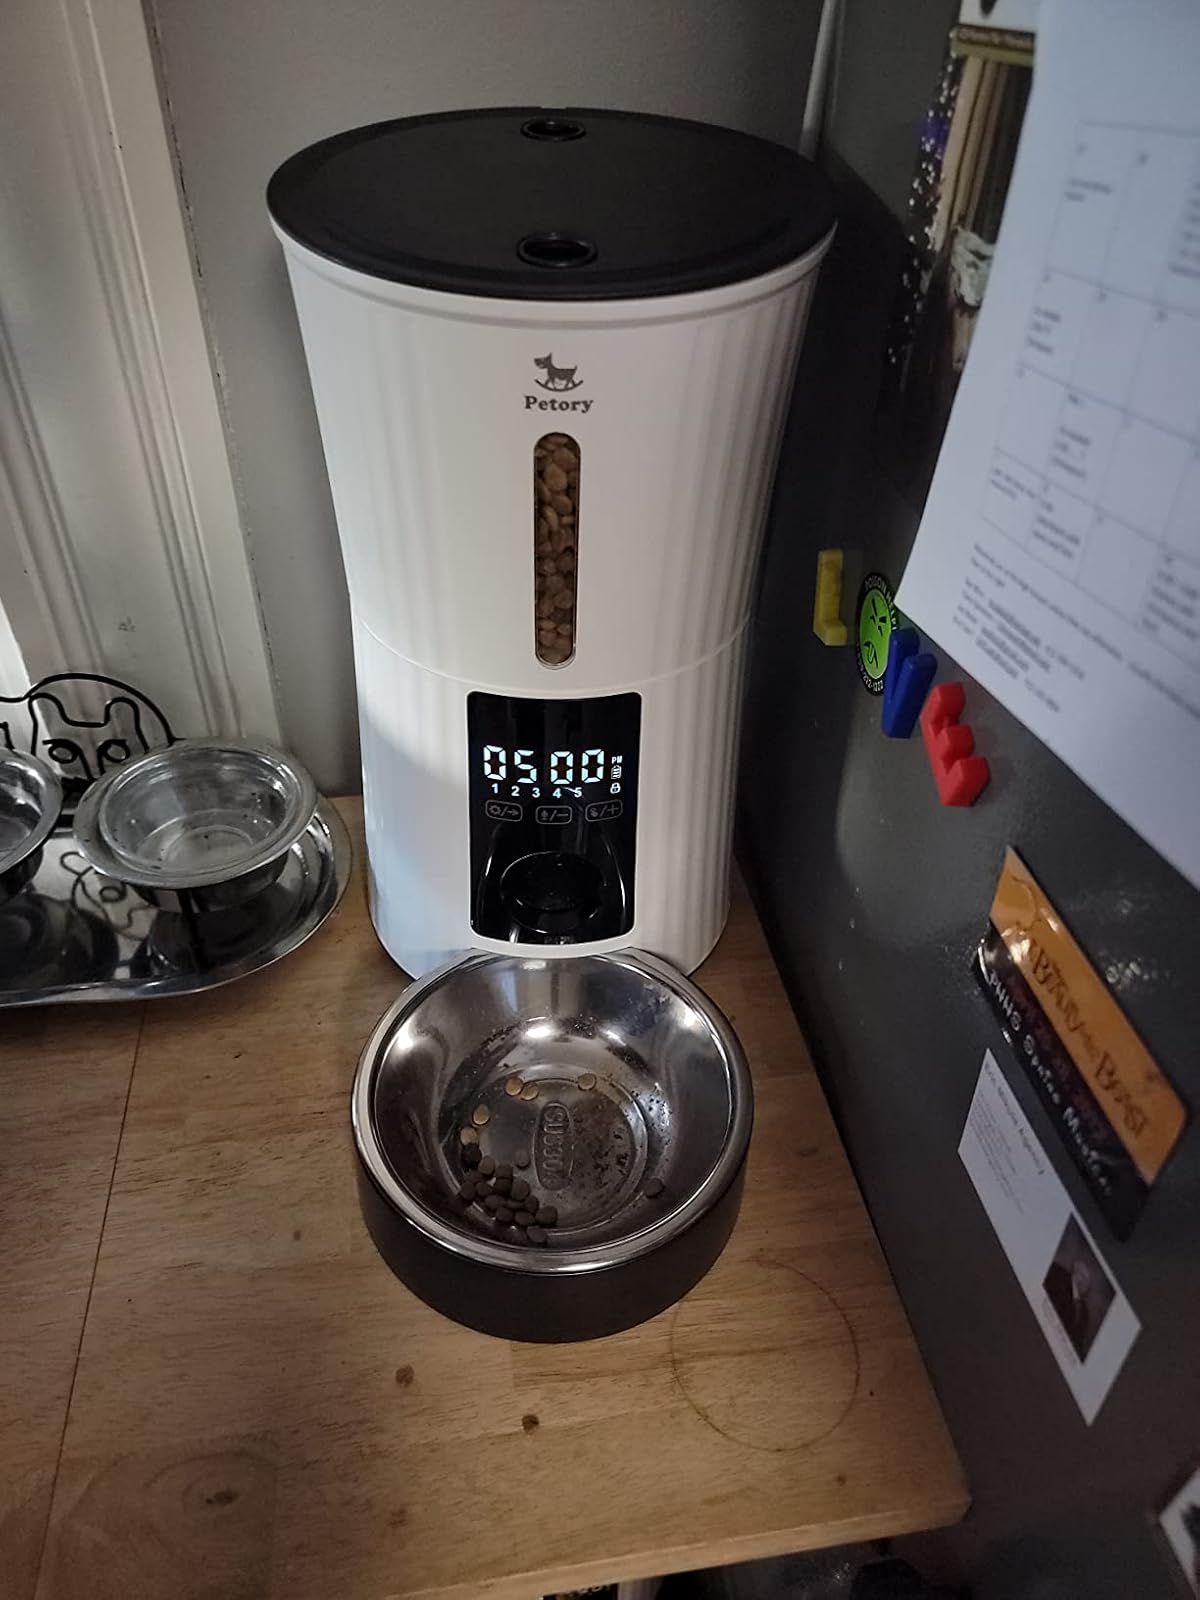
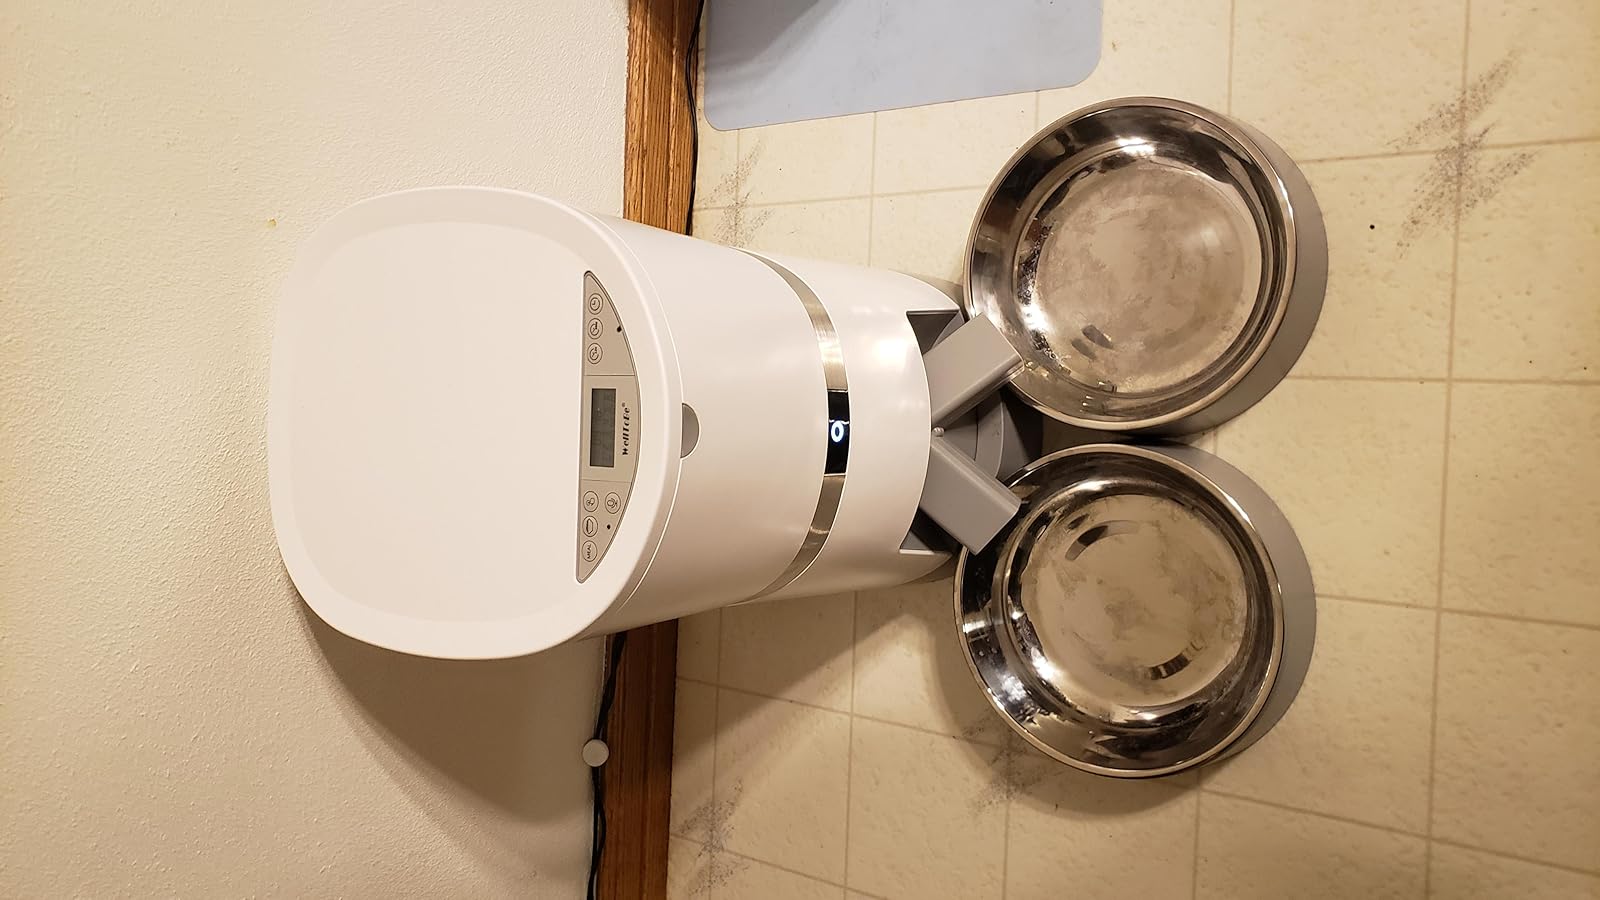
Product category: items_feeder
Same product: no